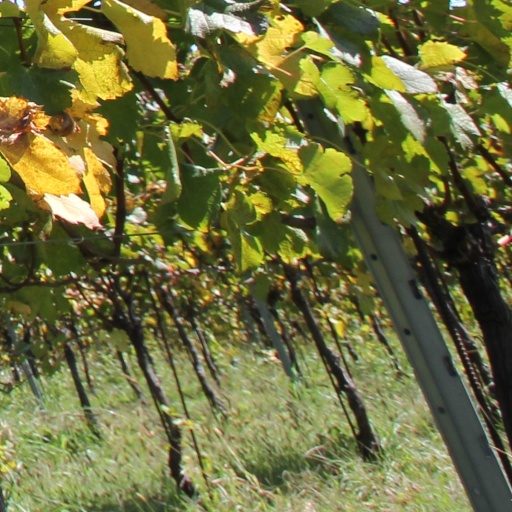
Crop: grape